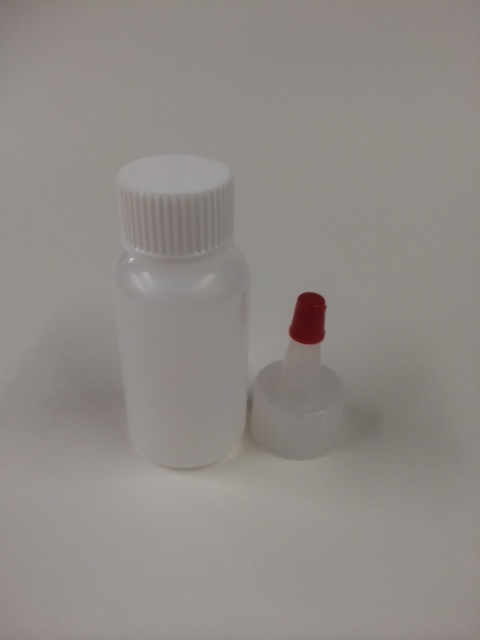
Waste category: plastic